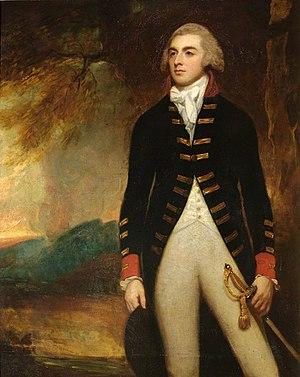
John Richard West, 4ᵉ comte de La Warr, titré l'honorable John West entre 1761 et 1783, est un aristocrate britannique et un courtisan.